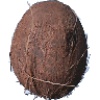
Label: Cocos 1